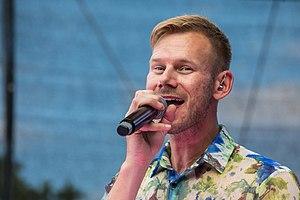
KEiiNO est un supergroupe musical norvégien, composé du rappeur sami Fred Buljo et des chanteurs Tom Hugo Hermansen et Alexandra Rotan. Le groupe se forme fin 2018, en vue de participer à l'édition 2019 du Melodi Grand Prix. Ils y participeront alors avec la chanson Spirit in the Sky. Ils remportent la compétition le 2 mars 2019 et représentent par conséquent la Norvège au Concours Eurovision de la chanson 2019, qui se déroule à Tel Aviv en Israël. Ils se qualifient de la seconde demi-finale du 16 mai 2019 et obtiennent la sixième place lors de la finale du 18 mai, avec 331 points, le meilleur résultat du pays depuis 2013.
Tom Hugo Hermansen, plus connu sous le nom de Tom Hugo, est un auteur, compositeur, interprète norvégien. Il habite actuellement à Oslo. Il est ouvertement gay. Il représenta la Norvège avec le groupe KeiiNO à l'Eurovision 2019.